Almost Perfect (film)

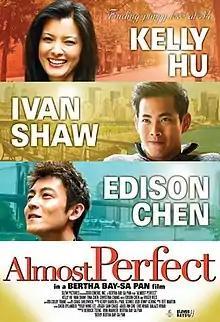

Almost Perfect is a 2011 drama film written and directed by Bertha Bay-Sa Pan starring Kelly Hu, Ivan Shaw, Edison Chen, Roger Rees, Christina Chang, and Tina Chen. Pan received an HBO Emerging Filmmaker Award at the 2011 Philadelphia Asian American Film Festival for the film.